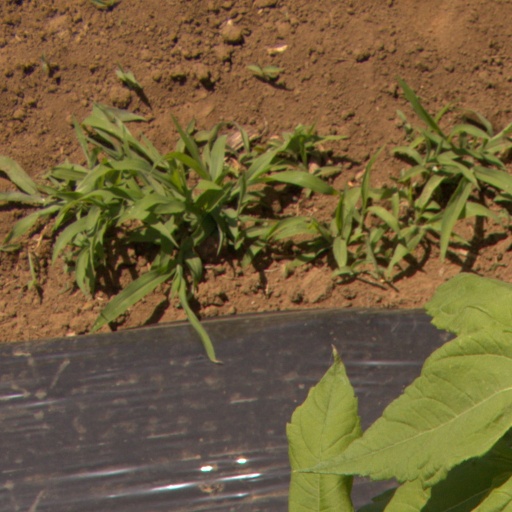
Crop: Jerusalem artichoke